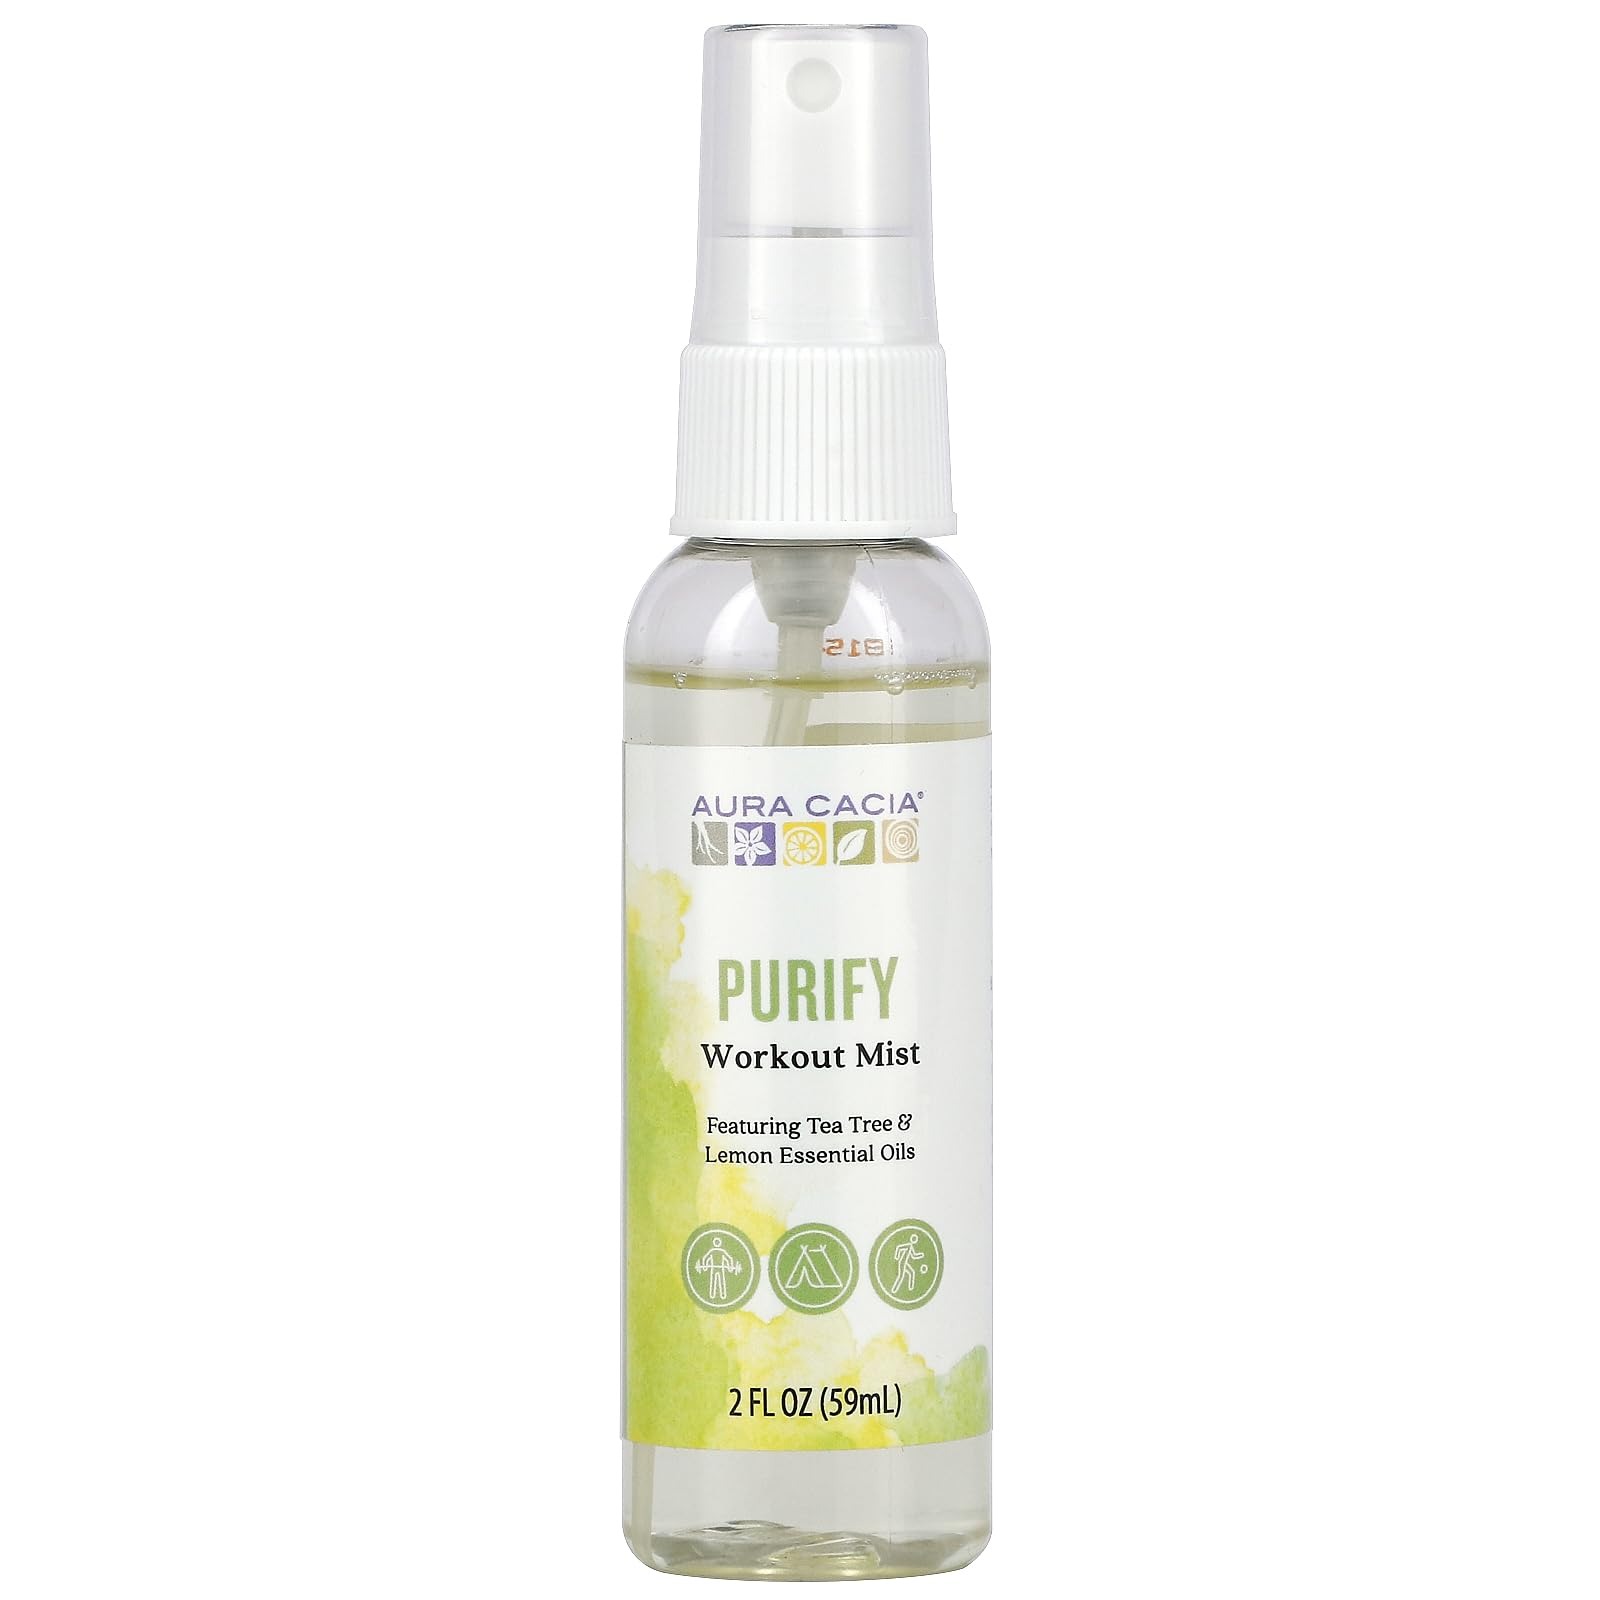
Item Name: AURA CACIA Purify Workout Mist, 2 FZ
Bullet Point 1: No animal testing for beauty products
Bullet Point 2: 3rd-party certification required for organic claims on body care products
Product Description: Body Care
Value: 2.0
Unit: Fl Oz

Price: 18.31